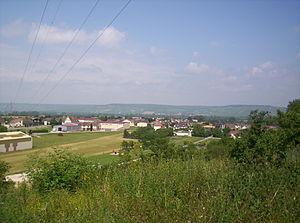
Chouilly est une commune française située dans le département de la Marne, en région Grand Est.